FC Groningen

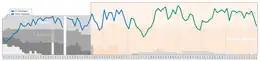
Historical chart of Groningen's league performance (including GVAV)

The club's supporters are mainly drawn from the provinces of Groningen and Drenthe. During their early years, Groningen, and their predecessor GVAV, also had a decent following in Friesland as they were the only northern team competing in the Eredivisie at the time, which earned them the nickname "Trots van het Noorden". During the late 1970s, an ultras group known as the Z-side emerged from within Groningen's fanbase. The Z-side and other Groningen ultras groups have had long-standing friendships with the ultras and hooligans of Roma, Beerschot and Rot-Weiß Erfurt. The club's fans also have had a long-standing friendship with supporters of Scottish team Hibernian since the 1990s.